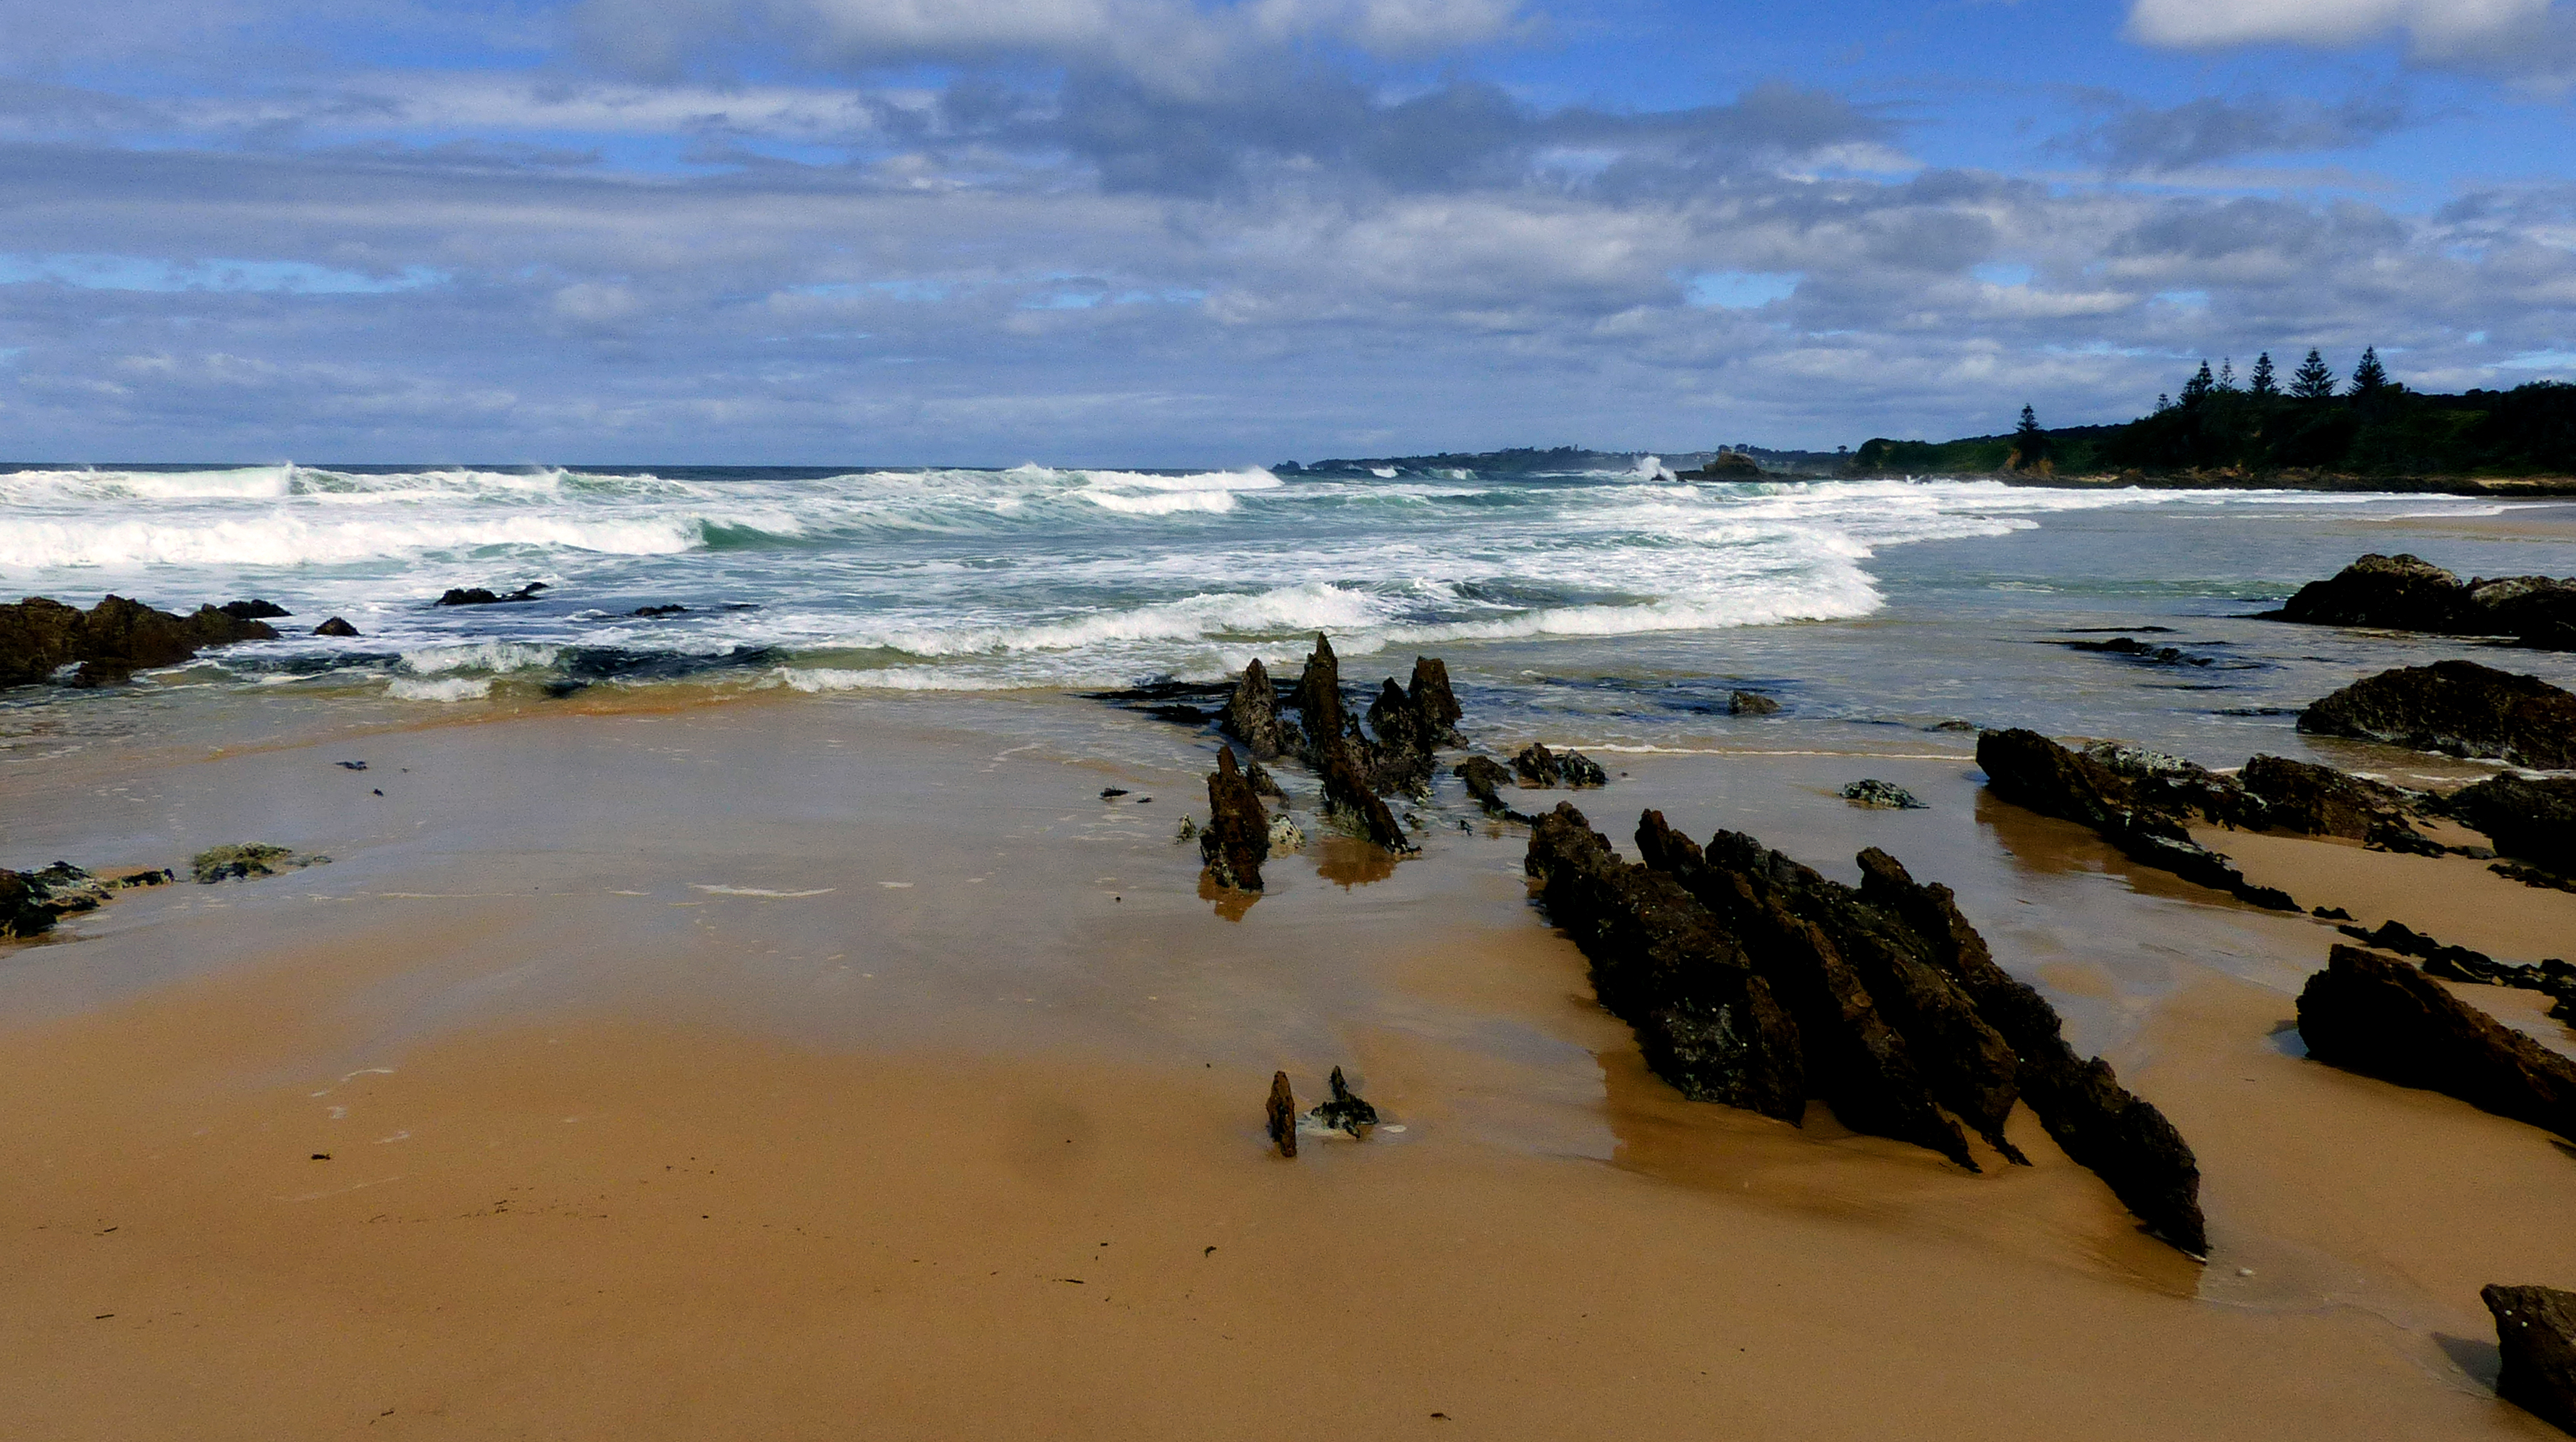
beach, sea, coast, water, sand, rock, ocean, cloud, shore, wave, bay, terrain, material, body of water, lumixfz200, yabbarrabeach, cape, natural environment, wind wave